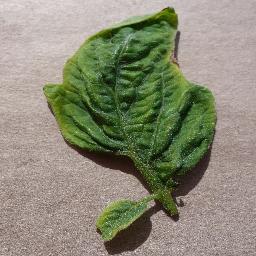
Label: Tomato___Tomato_Yellow_Leaf_Curl_Virus